Answer in natural language. Considering the relative positions, where is block colour dresser with respect to gray oval dog bed? Choose between the following options: left or right
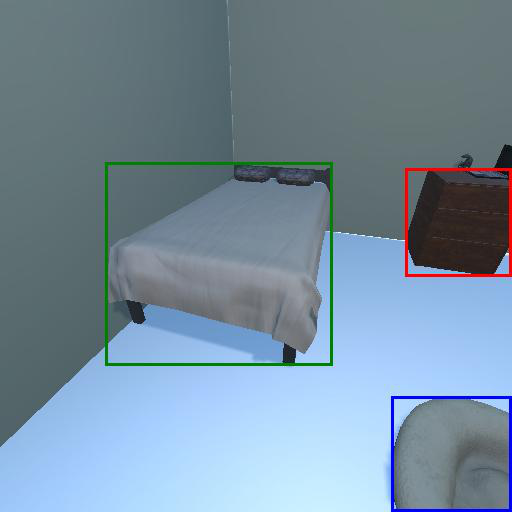
<answer>right</answer>